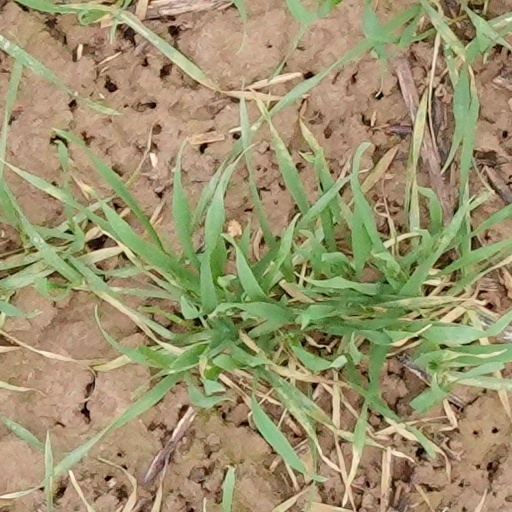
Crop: wheat